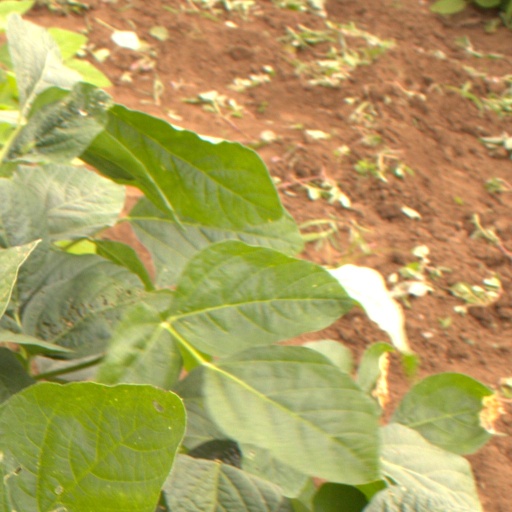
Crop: soybean